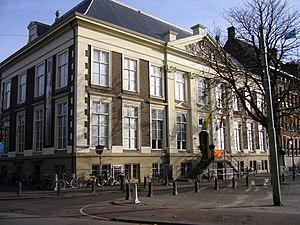
Le musée historique de La Haye est un musée sur l'histoire de la ville situé dans l'ancien bâtiment Sint Sebastiaansdoelen, le long de l'étang Korte Vijverberg à La Haye.